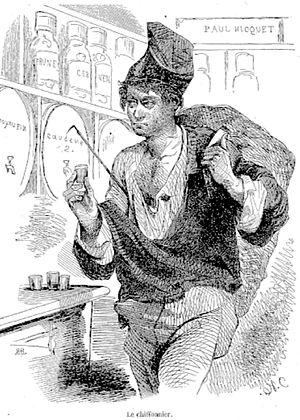
La gestion des déchets, une des branches de la rudologie appliquée, regroupe la collecte, le négoce et courtage, le transport, le traitement, la réutilisation ou l'élimination des déchets, habituellement ceux issus des activités humaines. Cette gestion vise à réduire leurs effets sur la santé humaine et environnementale et le cadre de vie. Un accent est mis depuis quelques décennies sur la réduction de l'effet des déchets sur la nature et l'environnement et sur leur valorisation dans une perspective d'économie circulaire.
La Petite-Pologne ou la Pologne était un quartier de Paris, un de ces « noms du vieux Paris », faubourg populaire situé dans l’actuel 8ᵉ arrondissement, avant la construction de la gare Saint-Lazare, dite alors de l’Ouest, en lieu et place des jardins de Tivoli, dans les années 1830, et le réaménagement du quartier autour de la place de l’Europe qui fut complété à la fin du Second Empire, dont le couronnement fut la construction par Baltard de l’église Saint-Augustin.
La place Maubert, surnommée La Maube est une place située dans les quartiers de la Sorbonne et Saint-Victor du 5ᵉ arrondissement de Paris.